She Knows Everything

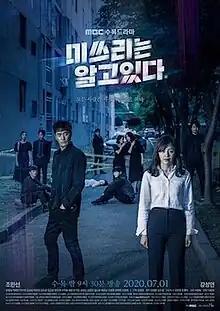
Promotional poster

She Knows Everything is a 2020 South Korean Mini series starring Kang Sung-yeon and Jo Han-sun. It aired on MBC from 8 July until 16 July 2020 at 21:30–22:45 every Wednesdays and Thursdays for 4 episodes.